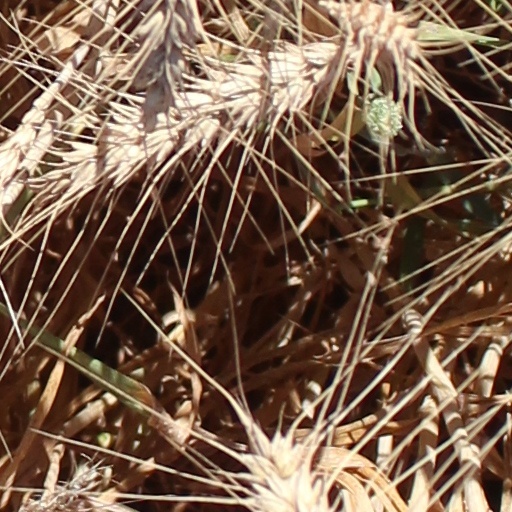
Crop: wheat